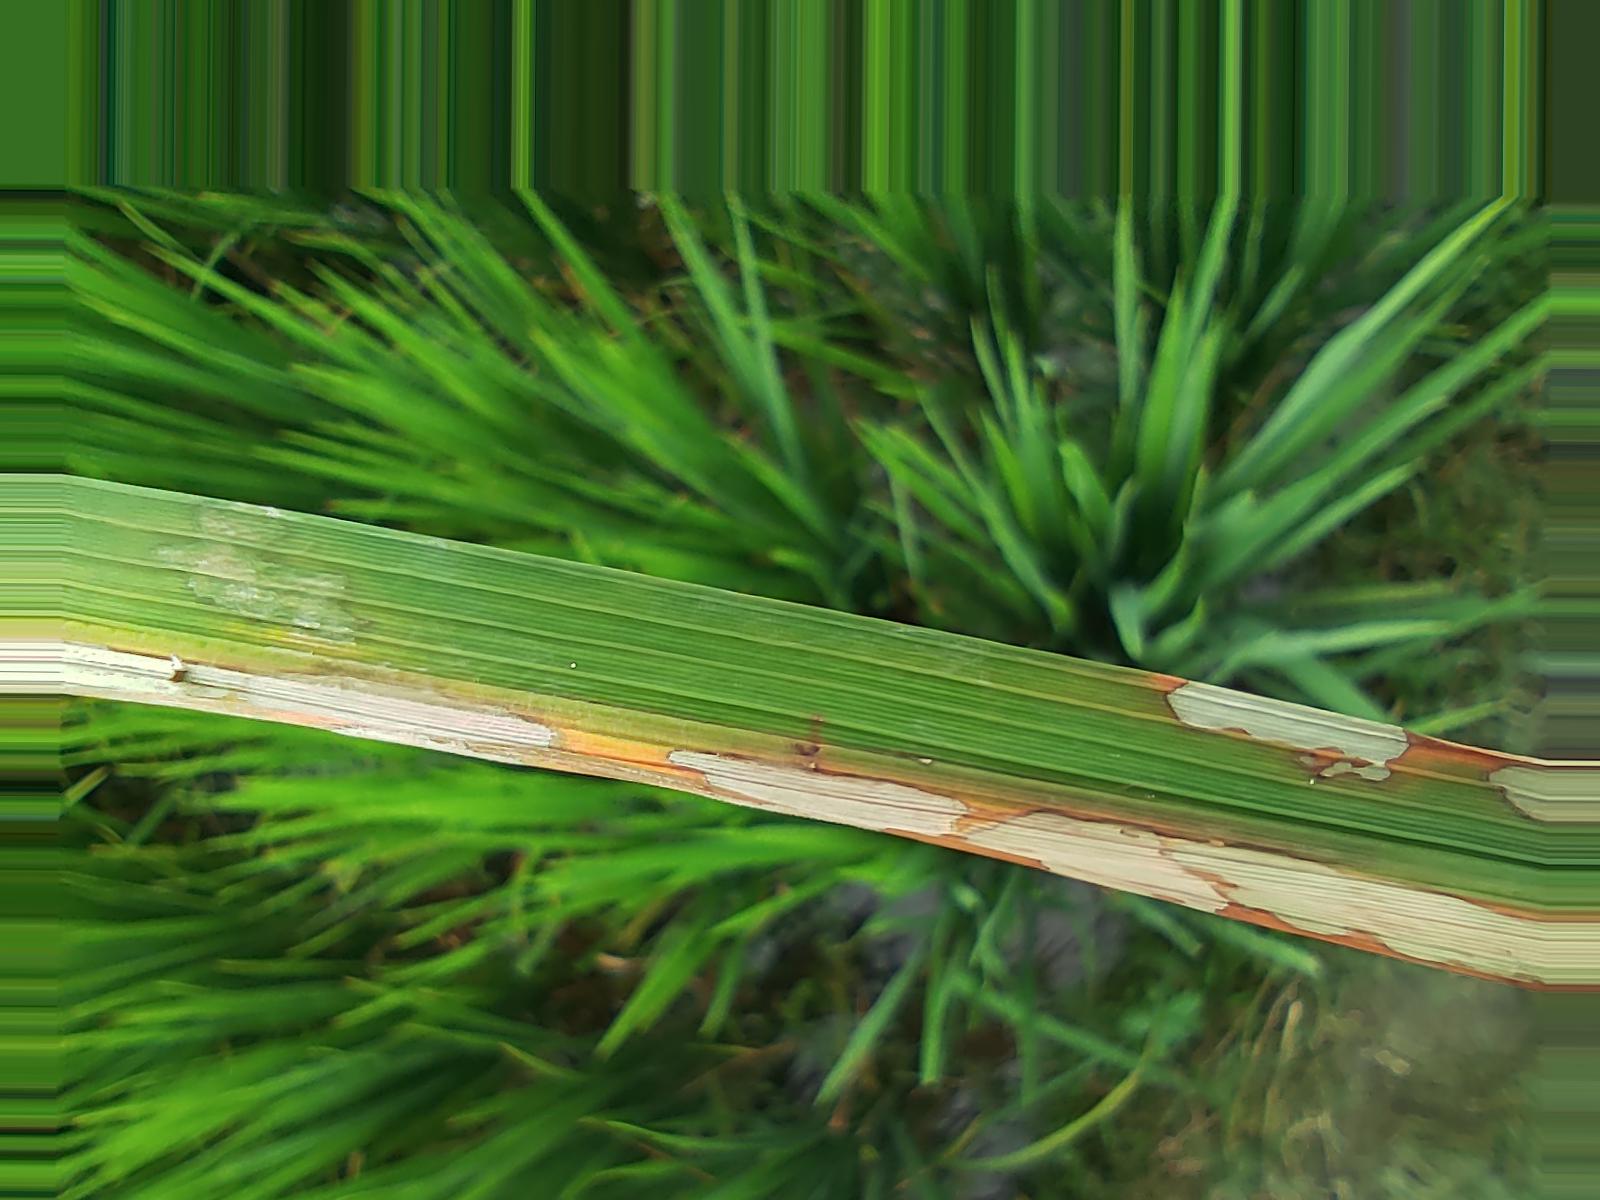
Nhãn: Bệnh Đốm Vằn ( Khô vằn ) ( Sheath Blight )